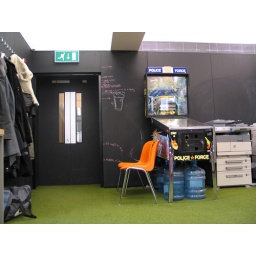
The taw machine for play in office